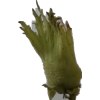
Label: peanut_shell_1x